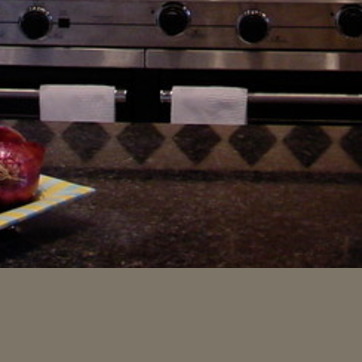
Material: polishedstone